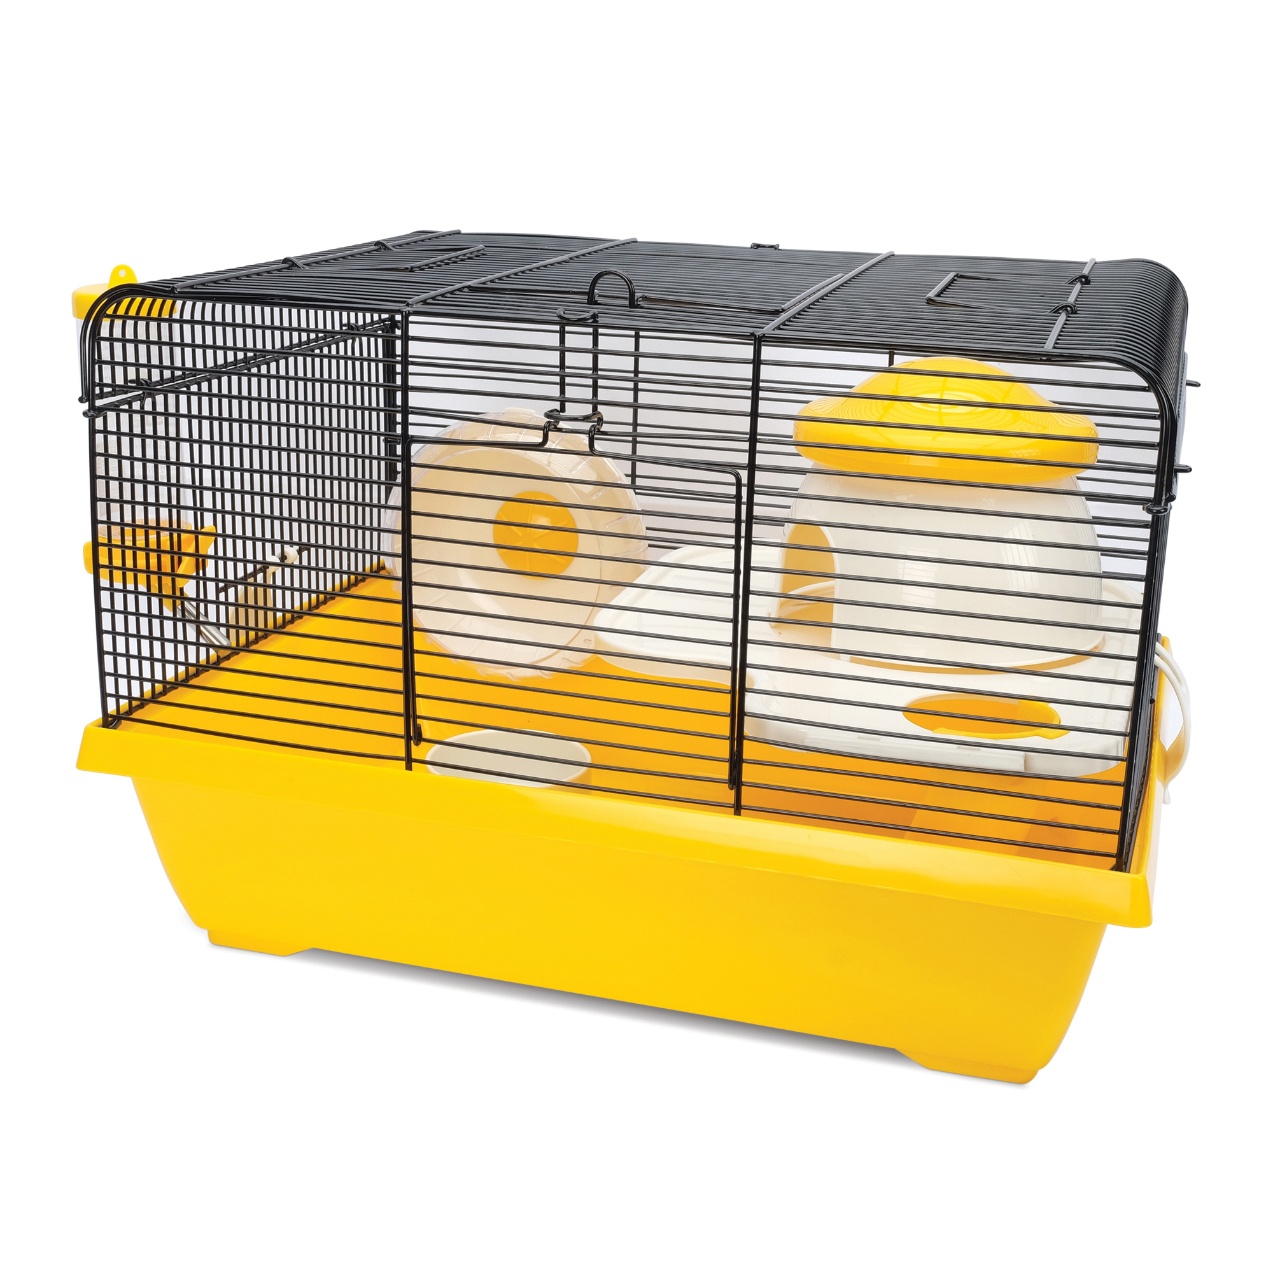
Cage Living World pour hamsters nains, COTTAGE. Dimensions: 42,5x31x28cm.
Nous sommes heureux de lancer une nouvelle gamme de cages Living World pour hamsters nains. Se déclinant en une variété de modèles, ces cages sont conçues pour abriter les petits animaux dans le plus grand confort. De plus, elles offrent une vue de 360° sur l'animal et comprennent différents accessoires, tels que roue d'exercice, bouteille à eau et cachette, afin de créer un espace sûr et douillet pour les petits animaux de compagnie. Par ailleurs, l'assemblage ne requiert aucun outil; les cages peuvent donc être montées rapidement en quelques minutes seulement. Principales caractéristiques : Vue de 360° sur l'animal Facile à nettoyer Simple à assembler Dimensions : L. 42,5 x l. 31 x H. 28 cm (16,7 x 12,2 x 11 po). Diamètre des barreaux: 1,5 mm / 2,5 mm. Espacement entre les barreaux : 9,05 mm. Contenu : Bouteille à eau, support pour bouteille à eau, bol à nourriture, toboggan, plateforme, roue d'exercice, cachette. Aussi offerts : 61812 Cage Living World pour hamsters nains, PAD 61813 Cage Living World pour hamsters nains, HANGOUT 61814 Cage Living World pour hamsters nains, RESORT 61815 Cage Living World pour hamsters nains, VILLA 61816 Cage Living World pour hamsters nains, PLAYHOUSE
Brand: Hagen
Category: Animals & Pet Supplies > Pet Supplies > Small Animal Supplies > Small Animal Habitats & Cages